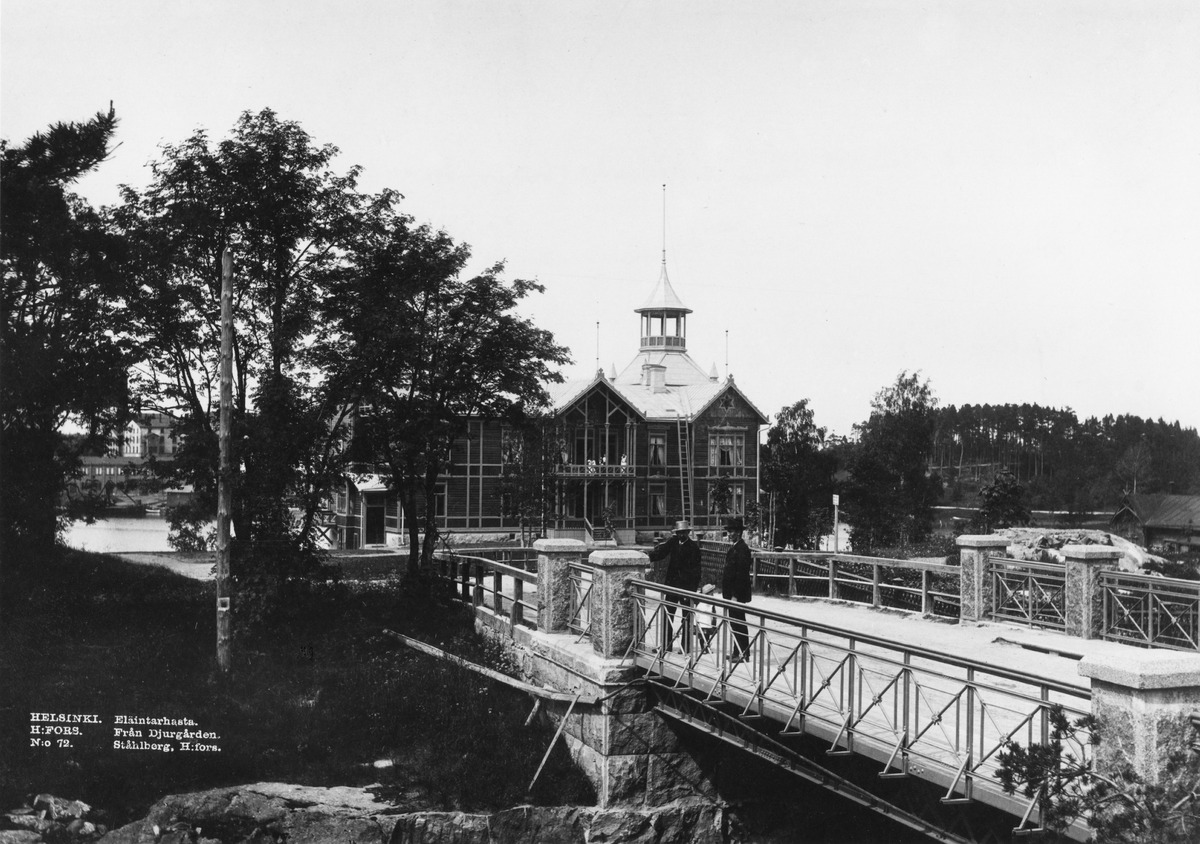
Eläintarhanhuvila 10, Linnunlauluntie
sisällön kuvaus: Eläintarhanhuvila 10, Linnunlauluntie. mustavalkoinen
Kuvaaja: Ståhlberg, Karl Emil, valokuvaaja
Ajankohta: kuvausaika 1890 -luvulla
Paikka: Suomi, Uusimaa, Helsinki, Kallio Helsinki, Linjat Helsinki, Linnunlauluntie
Aiheet: rakennukset puurakennukset asuintalot, huvilat, vesialueet lahdet